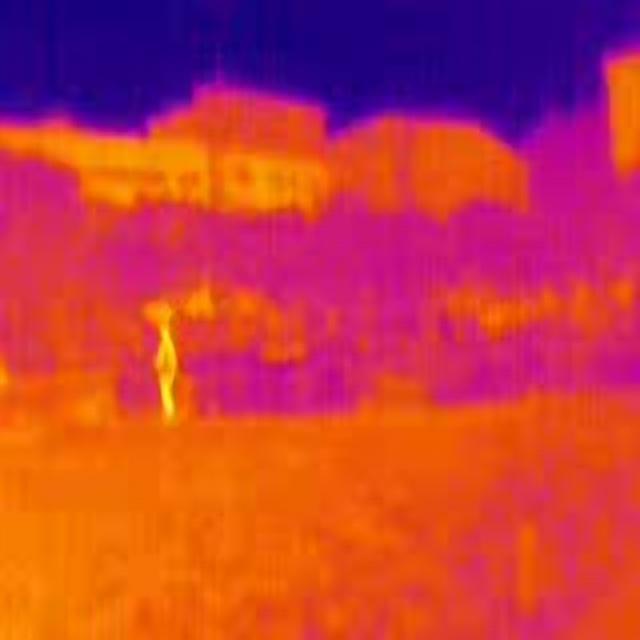
Detected objects:
label: person